Glenalvin Goodridge

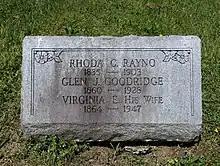
Goodridge's wife, who remarried, and son Glen are buried in Lebanon Cemetery, in North York.

From 1863 to 1864, Goodridge was incarcerated in the Eastern State Penitentiary after being convicted on a charge of rape. Following a campaign by his father, Pennsylvania governor Andrew G. Curtin pardoned Goodridge. While incarcerated, he contracted tuberculosis, which led to his death in Minneapolis on November 14, 1867. Goodridge is buried at the Minneapolis Pioneers and Soldiers Memorial Cemetery.